Persian fallow deer

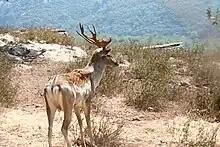
Persian fallow deer in Israel

Currently, the Persian fallow deer occurs only in Iran and Israel. In 1978, Israeli conservationists carried some of the captive fallow deer out of Iran and to Israel for safekeeping in Carmel Hai-Bar Nature Reserve and Jerusalem Biblical Zoo. Since 1996, some have been gradually and successfully reintroduced into the wild, and as of 2020 live in the western Galilee, Mount Carmel areas, Mount Sasa and the Judean Hills.